Lady Hamilton (1921 film)

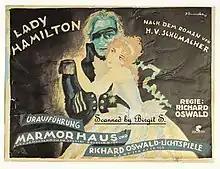

Lady Hamilton is a 1921 German silent historical film directed by Richard Oswald and starring Liane Haid, Conrad Veidt and Werner Krauss. The film depicts the love affair between the British Admiral Lord Nelson and Lady Emma Hamilton. It was based on two novels by Heinrich Vollrath Schumacher. A copy of the film exists in a Russian film archive.